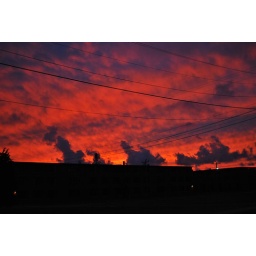
setting sail in the sky